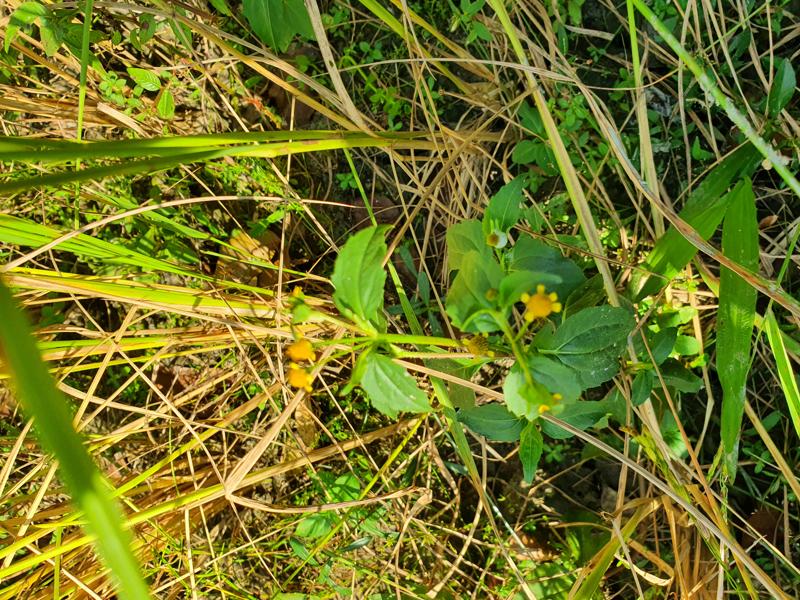
Weed species: Synedrella nodiflora